Alina Korneeva

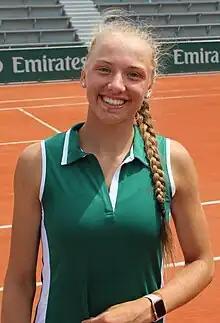
Korneeva at the 2023 French Open

Alina Aleksandrovna Korneeva (born 23 June 2007) is a Russian professional tennis player. In 2023, she won two major girls' singles titles, at the Australian Open and the French Open, and reached world No. 1 in the ITF junior rankings.